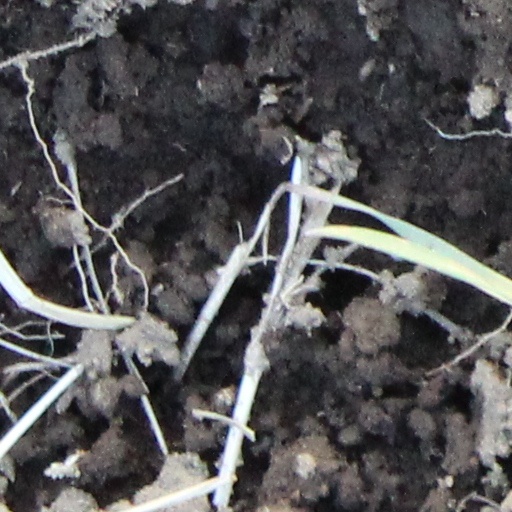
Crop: wheat